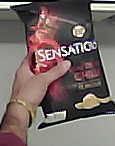
Product: lays_chill